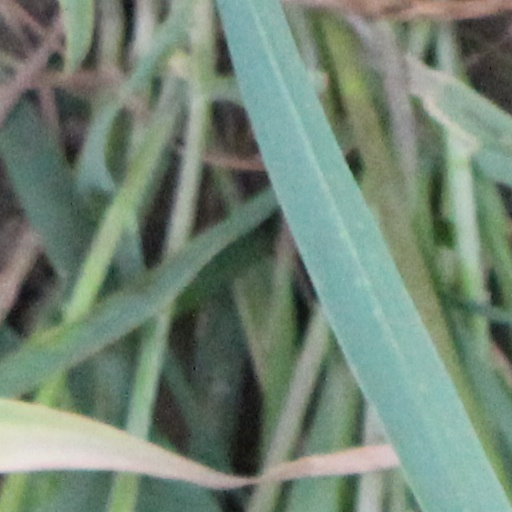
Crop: wheat